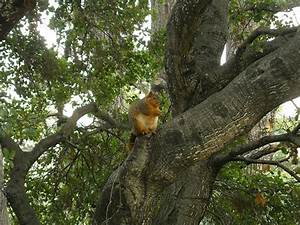
Label: scoiattolo